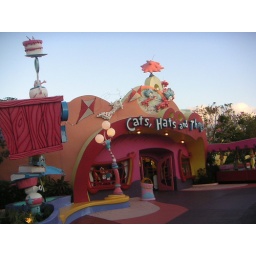
The cat in the hat